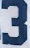
Number: 3